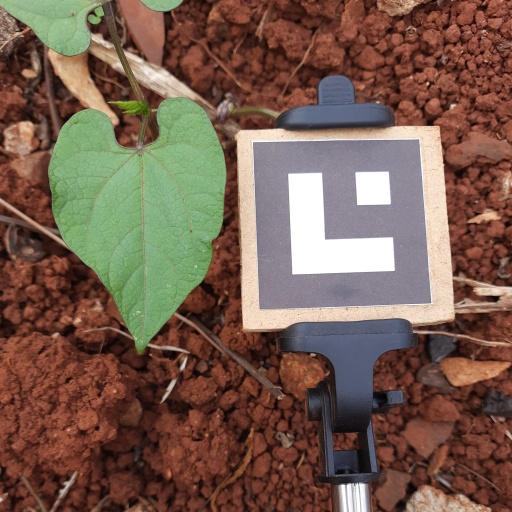
Observations: wavy surface, no eating holes, under shade